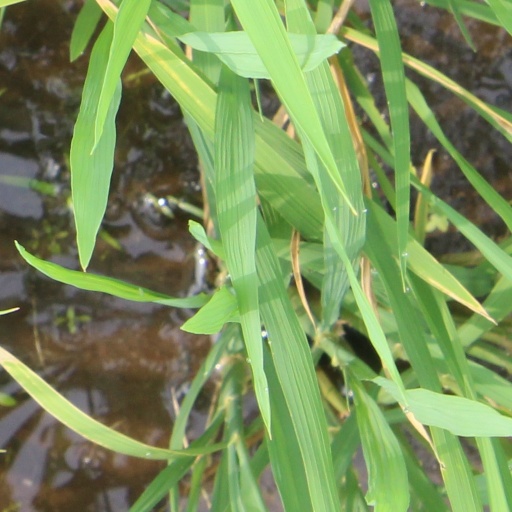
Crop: rice